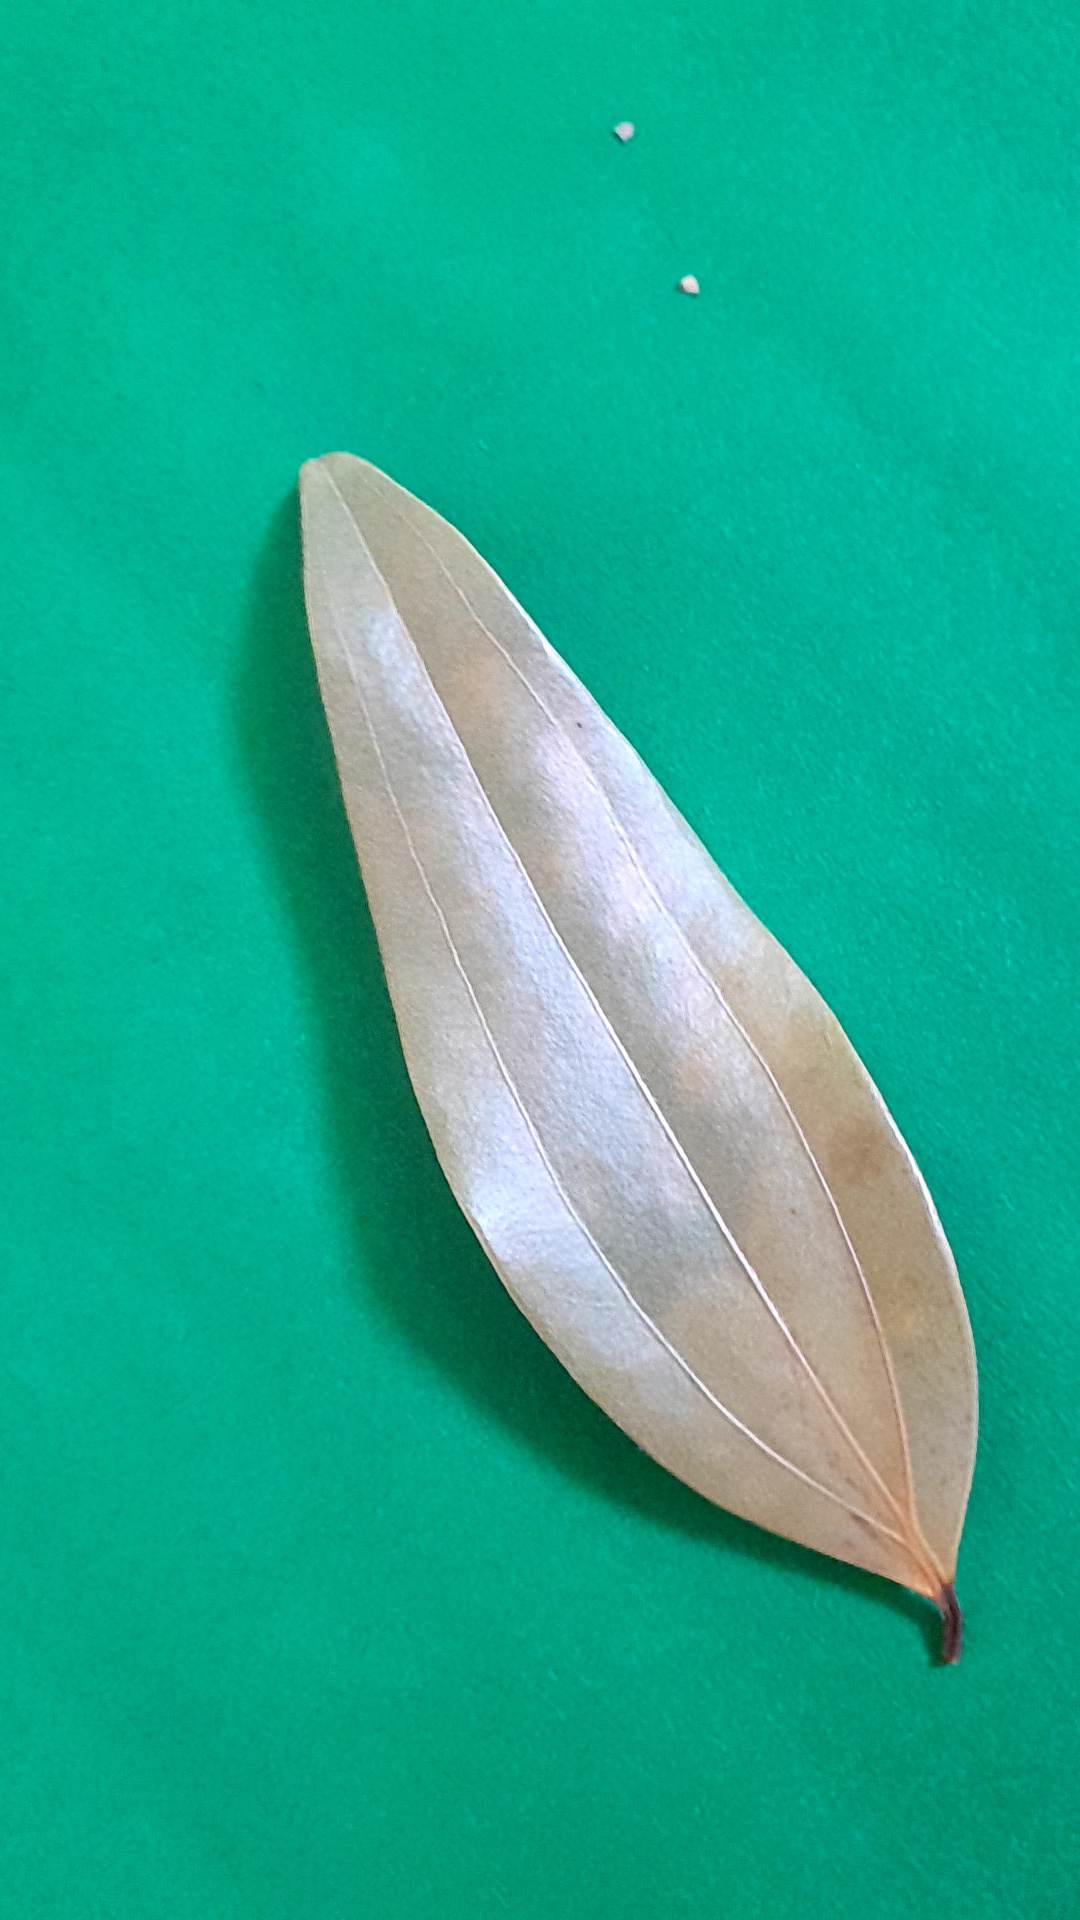
Label: Dry Leaf